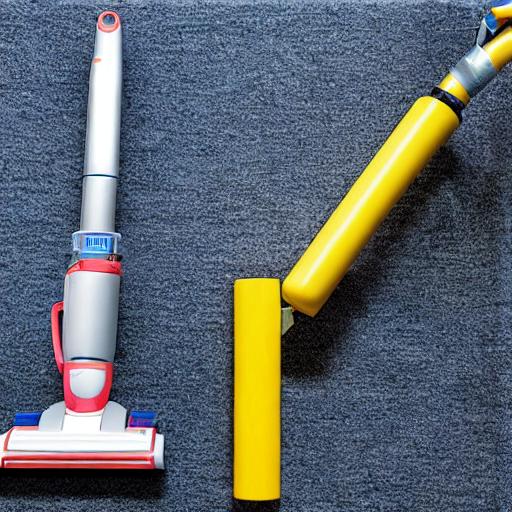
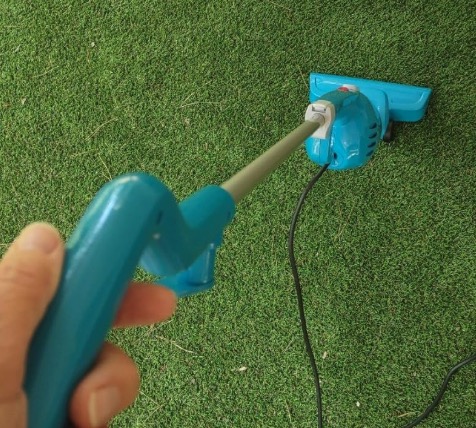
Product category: items_vacuum
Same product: no